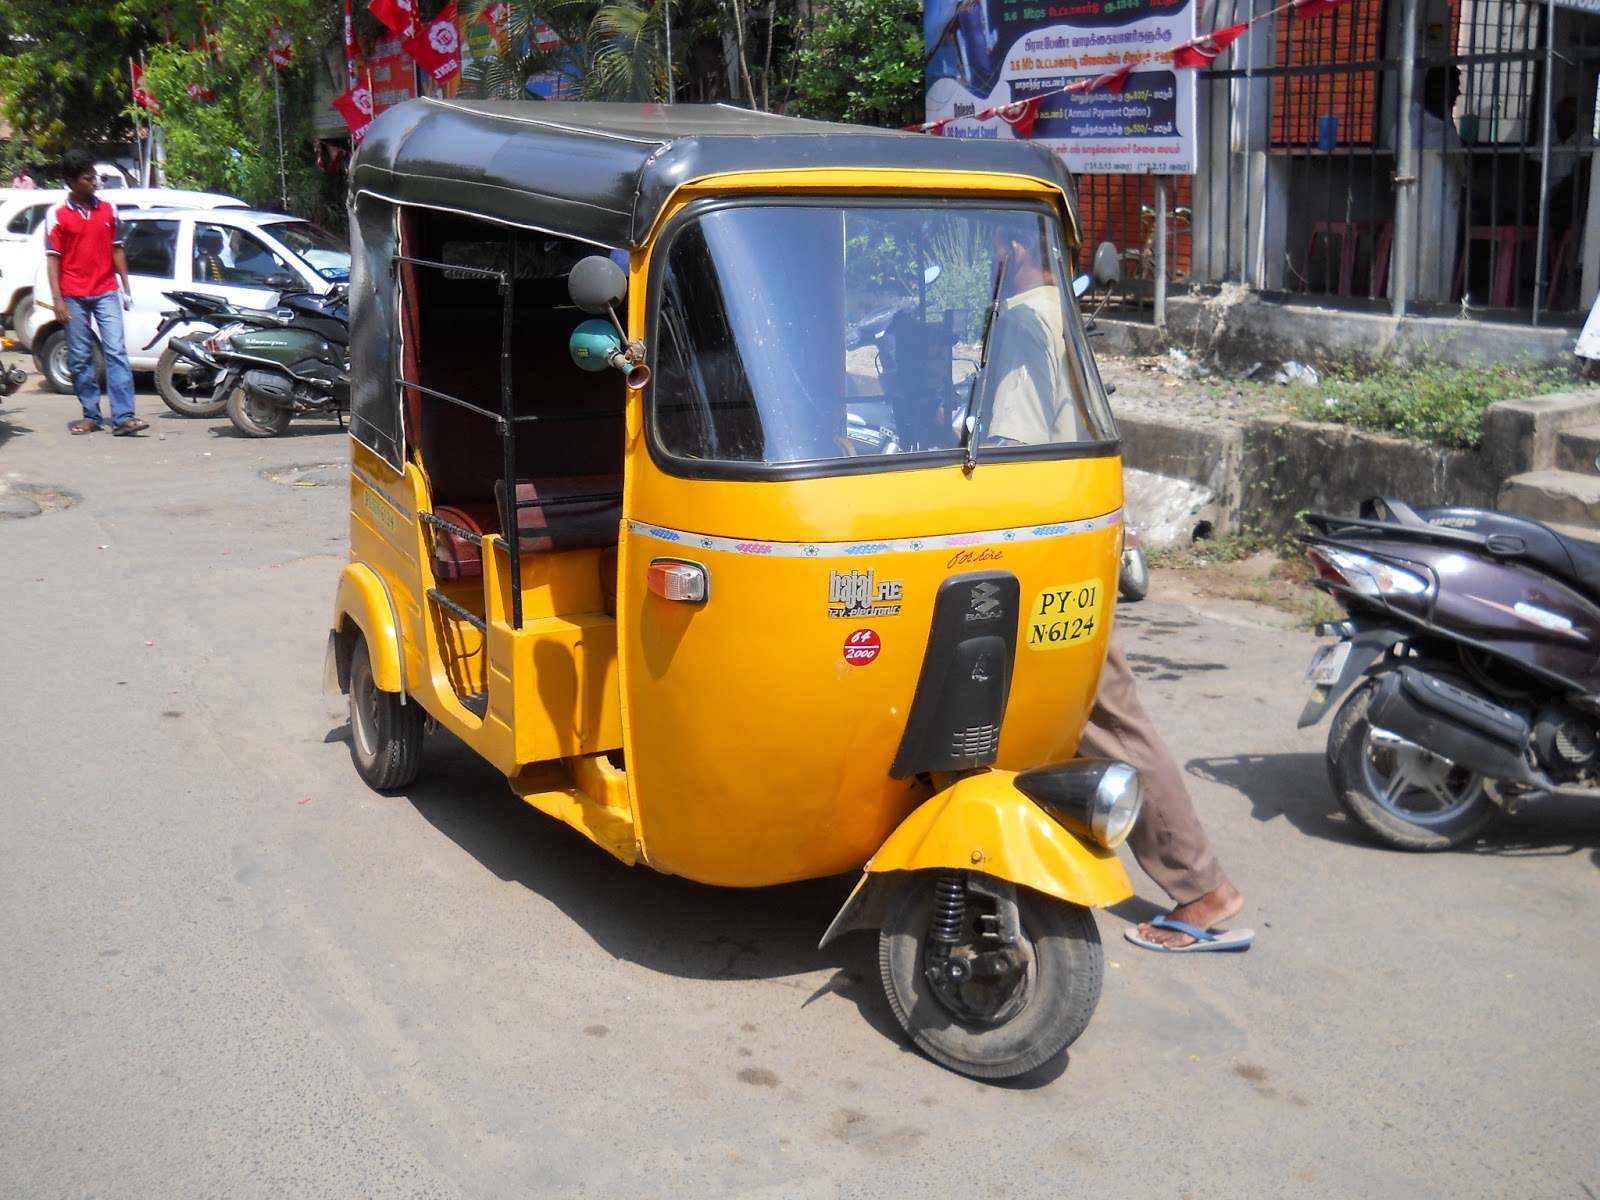
Vehicle type: Auto Rickshaws